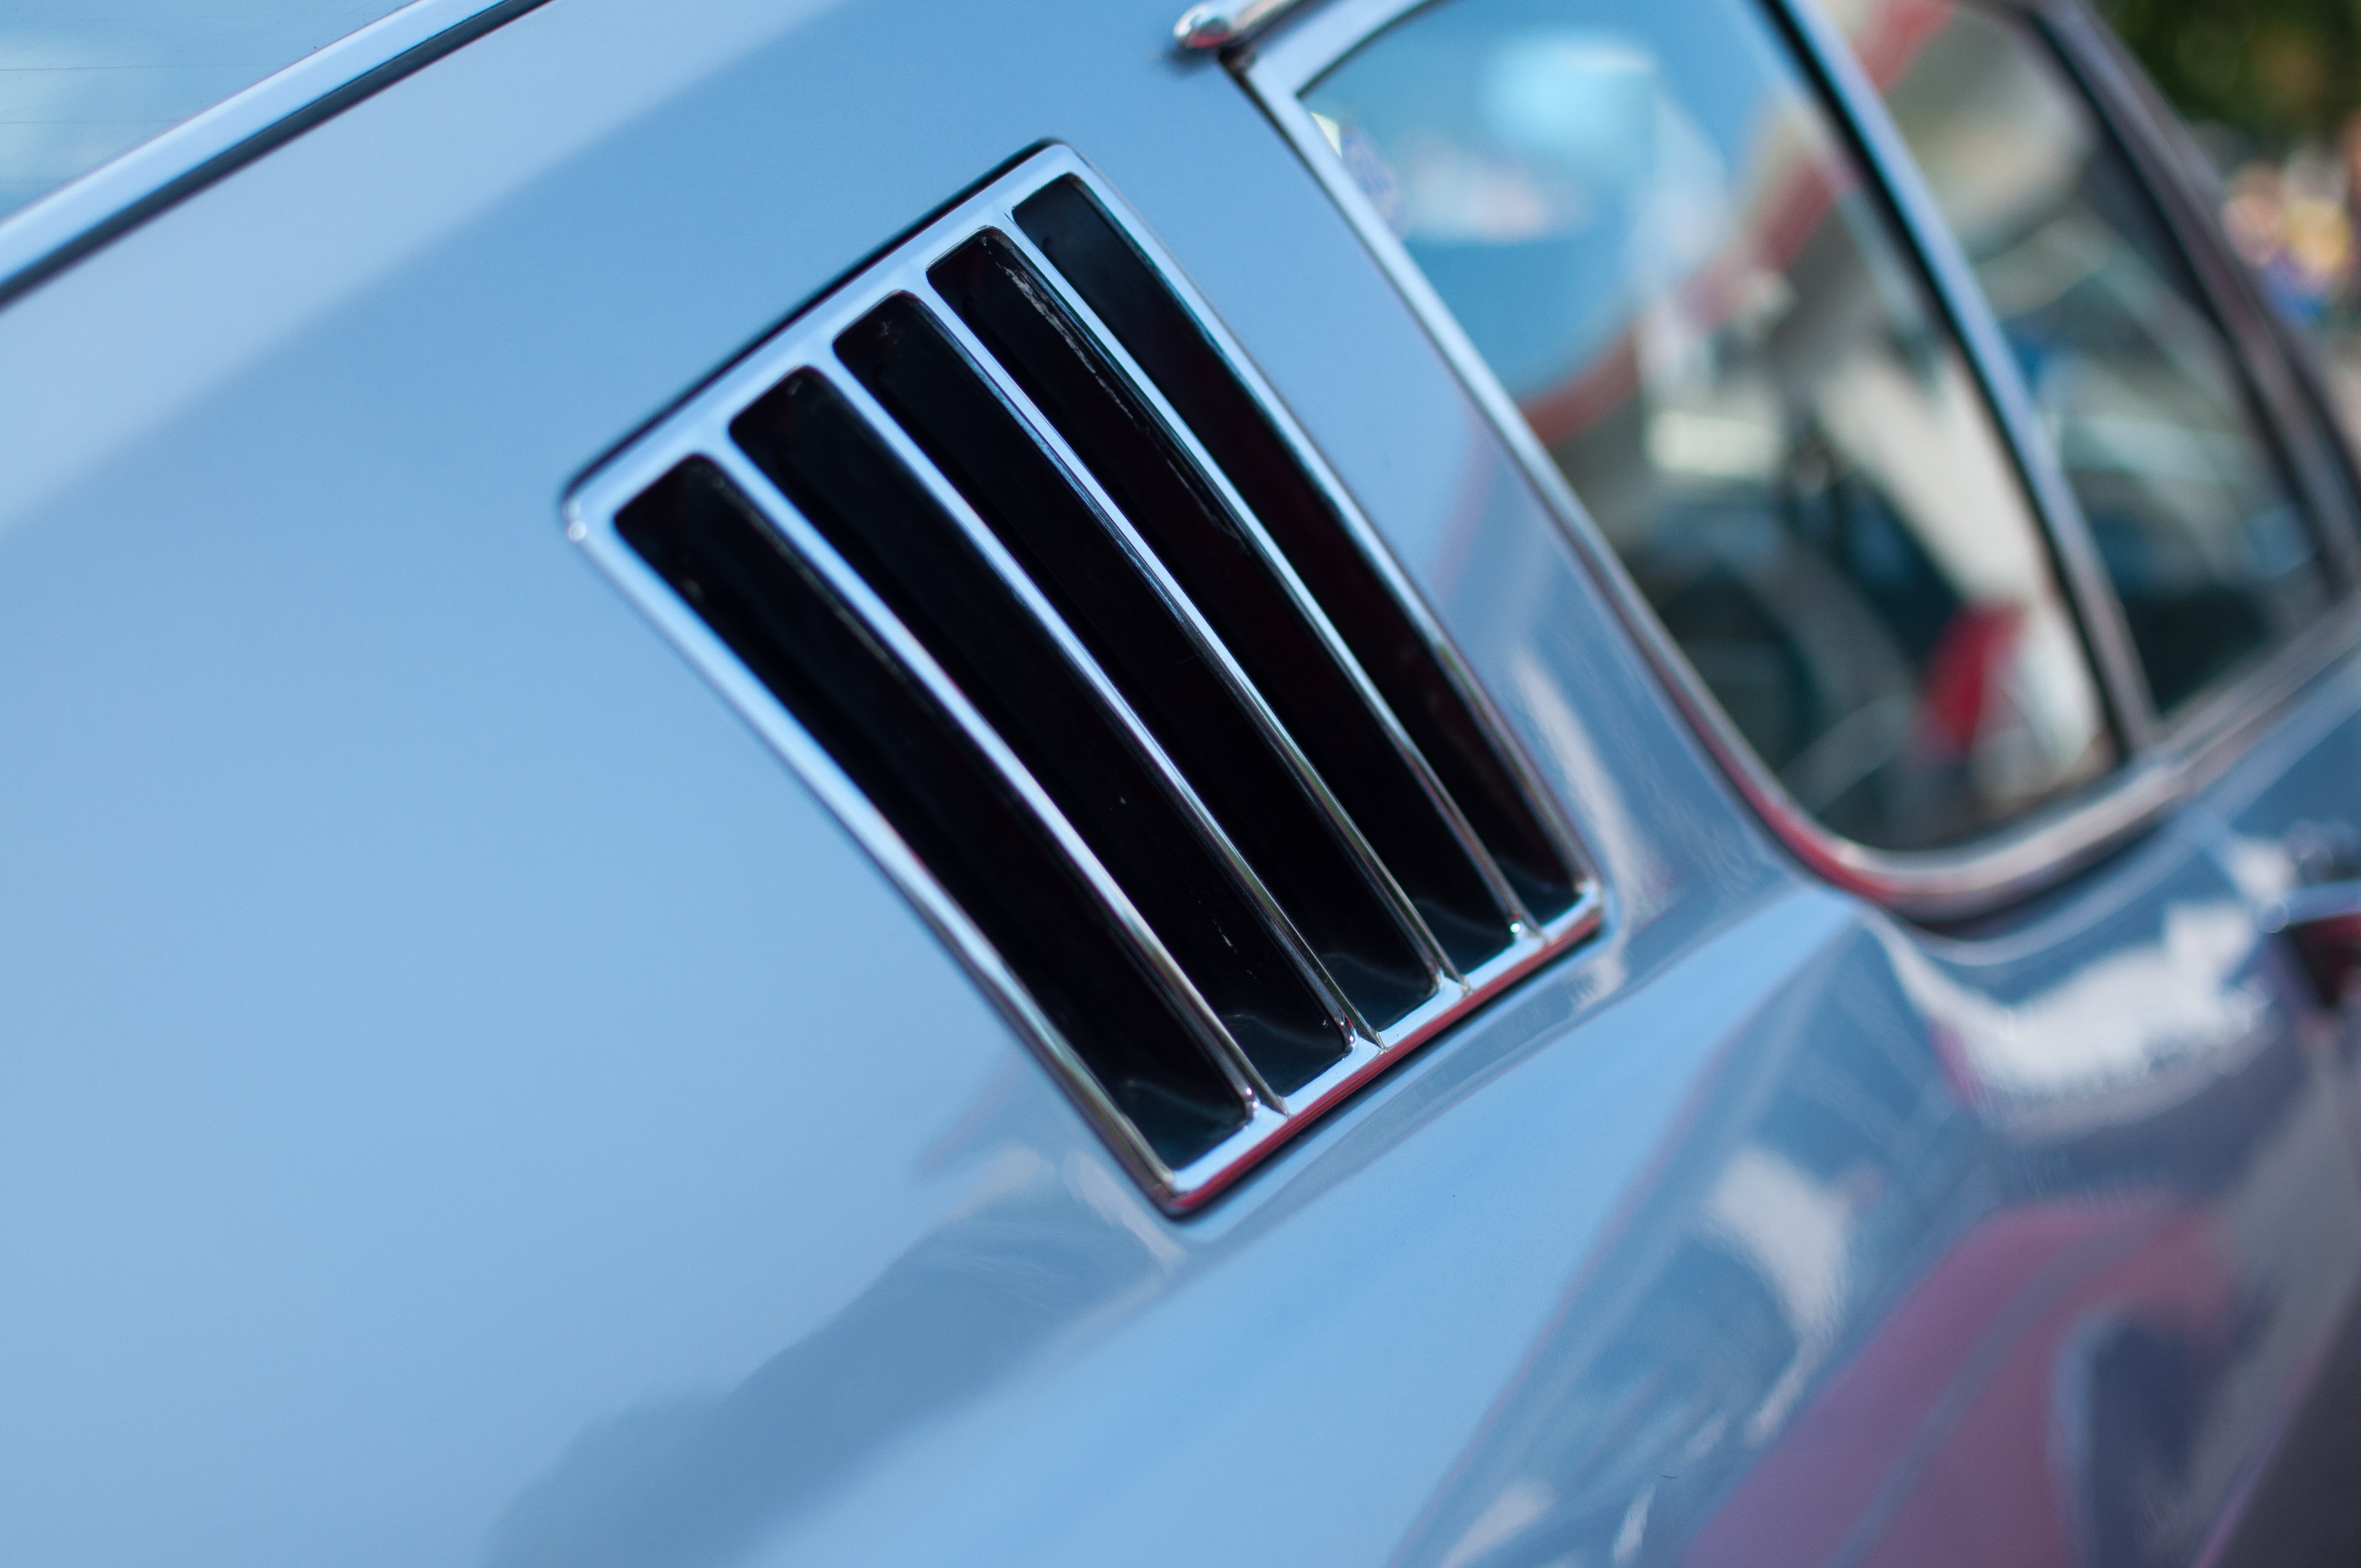
car, wheel, window, driving, old, vehicle, auto, nostalgia, automotive, sports car, bumper, supercar, original, oldtimer, bmw, audi, classic, coupe, dare, pkw, rarity, ingolstadt, land vehicle, automobile make, automotive exterior, automotive design, luxury vehicle, family car, executive car